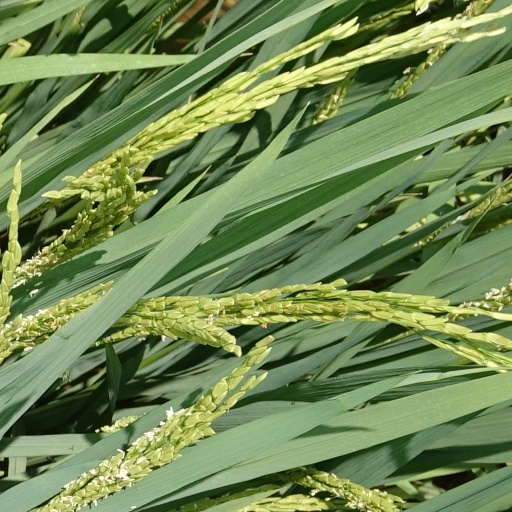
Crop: rice